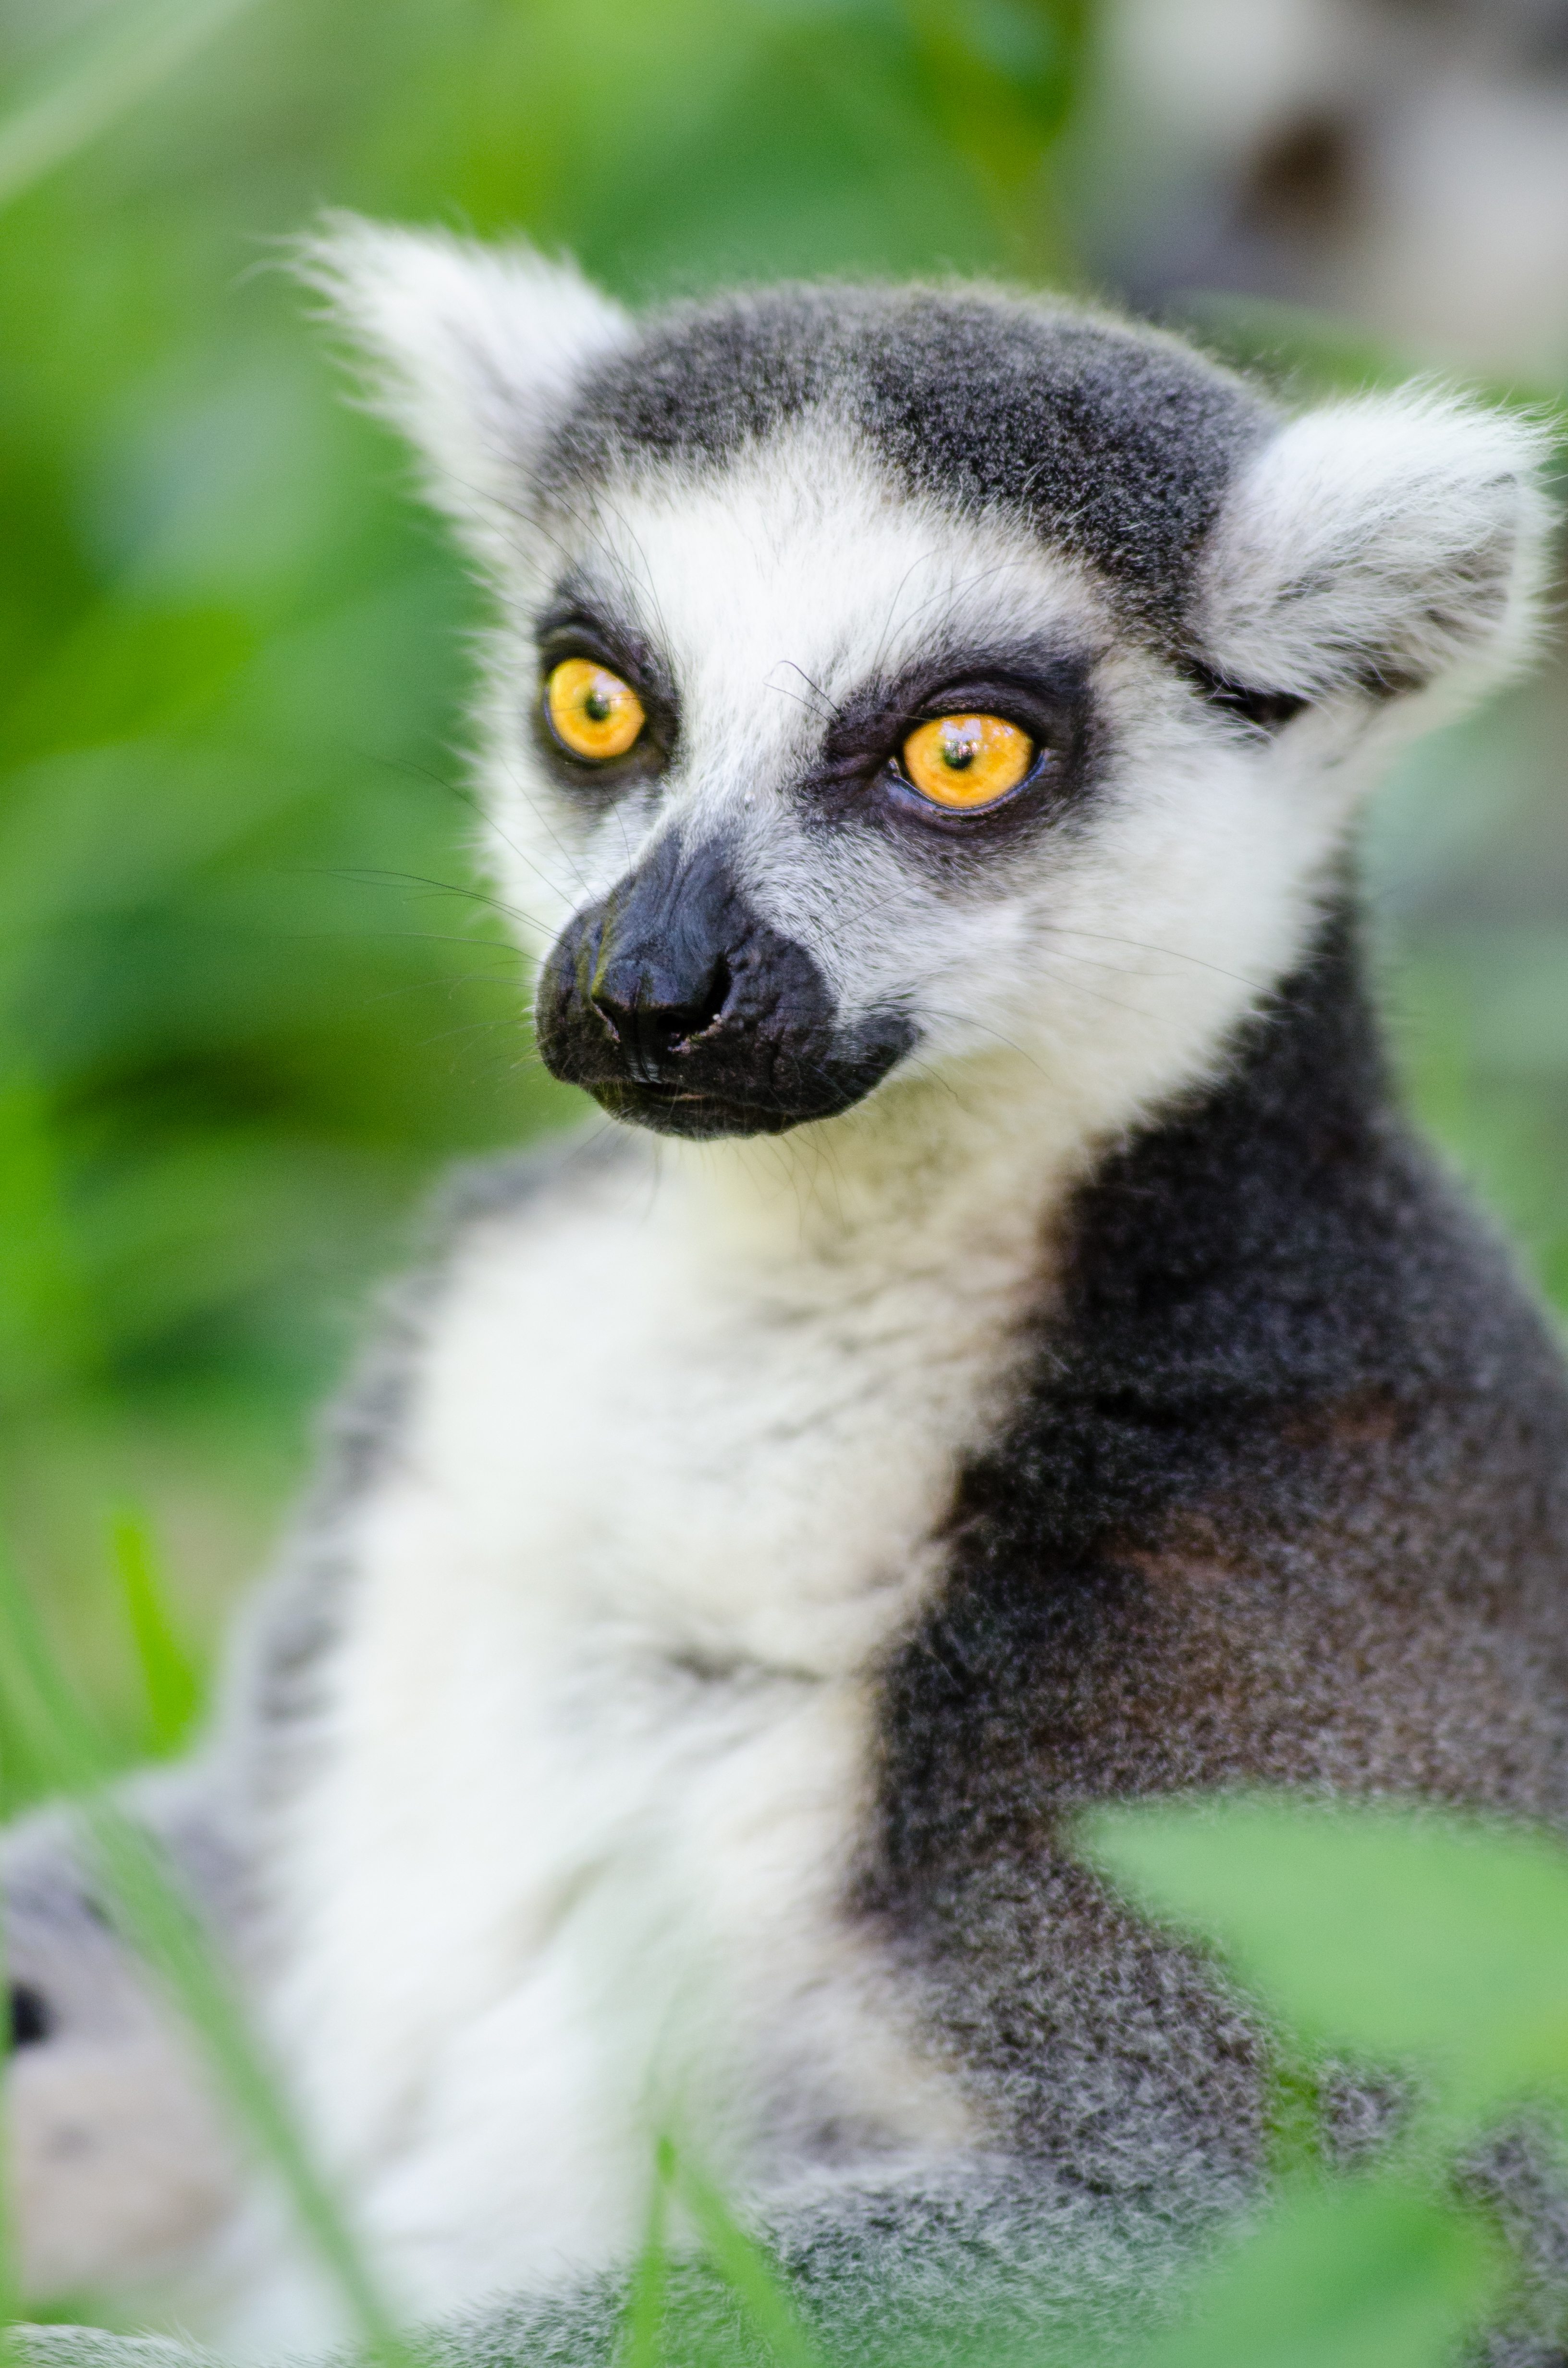
tree, bokeh, ring, feet, animal, cute, wildlife, zoo, fur, mammal, nikon, fauna, primate, close up, eyes, hands, animals, madagascar, vertebrate, tier, ss, fell, augen, grn, baum, adorable, lemur, d7000, niedlich, tailed, catta, katta, tierpart, hnde, fse, madagaskar